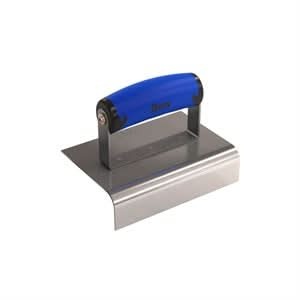
Bon 62-446 Edger - Stainless Steel 6" X 4" - 1/2" Radius X 1 1/2" Lip Comfort Grip Handle 6" long x 4" wide edger | Concrete Tool for Pros
Bon 62-446 Edger - Stainless Steel 6" X 4" - 1/2" Radius X 1 1/2" Lip Comfort Grip Handle 6" long x 4" wide edger | Concrete Tool for Pros The Bon 62-446 Edger - Stainless Steel 6" X 4" - 1/2" Radius X 1 1/2" Lip Comfort Grip Handle 6" long x 4" wide edger | Concrete Tool for Pros is a premium-quality concrete tool designed for professionals who demand performance and reliability. Crafted with precision and built for endurance, this tool is perfect for masonry work and more. Featuring a robust Stainless Steel construction, a comfortable Comfort Grip , and a precise 6" blade, it offers excellent control and long-lasting durability on the job site. Key Features: 6" long x 4" wide edger Patent #: D775508 Product Specifications: Brand: Bon Category: Concrete Material: Stainless Steel Size: 6" Handle Type: Comfort Grip Weight: 0.9 lbs This tool is built to withstand heavy-duty use while offering smooth performance and lasting quality. Add it to your toolkit today and elevate your craftsmanship with Bon Tool.
Brand: Bon Tools
Category: Hardware > Tools > Masonry Tools > Masonry Edgers & Groovers > Edgers